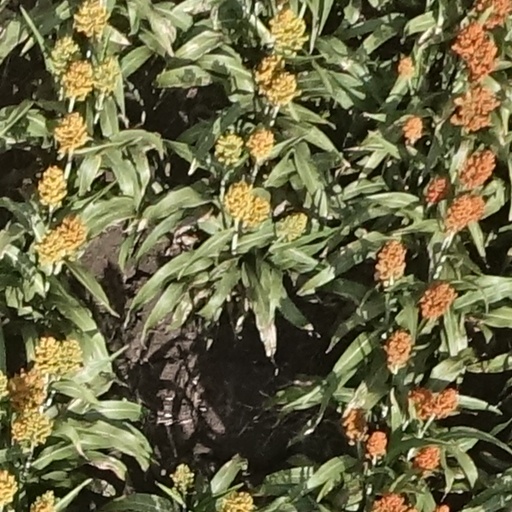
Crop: sorghum